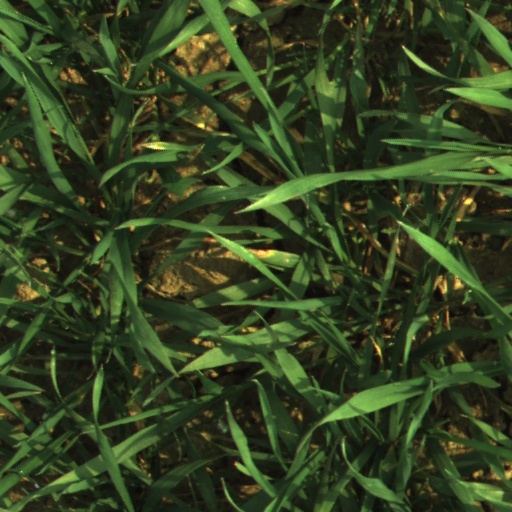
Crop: wheat